Kepler-11e

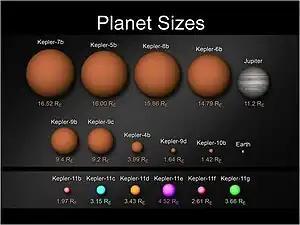
A comparison of the Kepler planets as compared to Earth, Jupiter, and previous Kepler finds. Kepler-11e is in purple at the bottom.

Kepler-11e, which formed within the first few million years of the star system's formation, has a mass 8.4 times that of Earth's, and radius 4.52 times that of Earth's. With a density of 0.5 grams/cm, Kepler-11e has a density that is half of that of pure water at standard temperature and pressure and slightly less than the density of Saturn. Kepler-11e has a surface equilibrium temperature of 617 K, and is thus has an equilibrium temperature approximately 2.4 times hotter than Earth's. Kepler-11e orbits its star at a mean distance of .194 AU, making it the fourth planet from its star. It completes an orbit every 31.995990 days. In comparison, Mercury orbits the Sun every 87.97 days at a distance of 0.387 AU. Kepler-11e's orbital inclination is 88.8°, making it almost entirely edge-on to its star as seen from Earth.